HM Land Registry

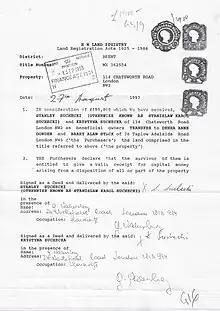
Document of HM Land Registry

When a parcel of land is registered, a title plan is created to show the general extent of the land that is contained in the title on the Ordnance Survey map. The boundaries shown on a title plan are general and not definitive unless they are expressly noted to be in the register. It is important that the original title deeds are retained as they will provide a starting point if ever it is necessary to identify the precise position of the boundaries.